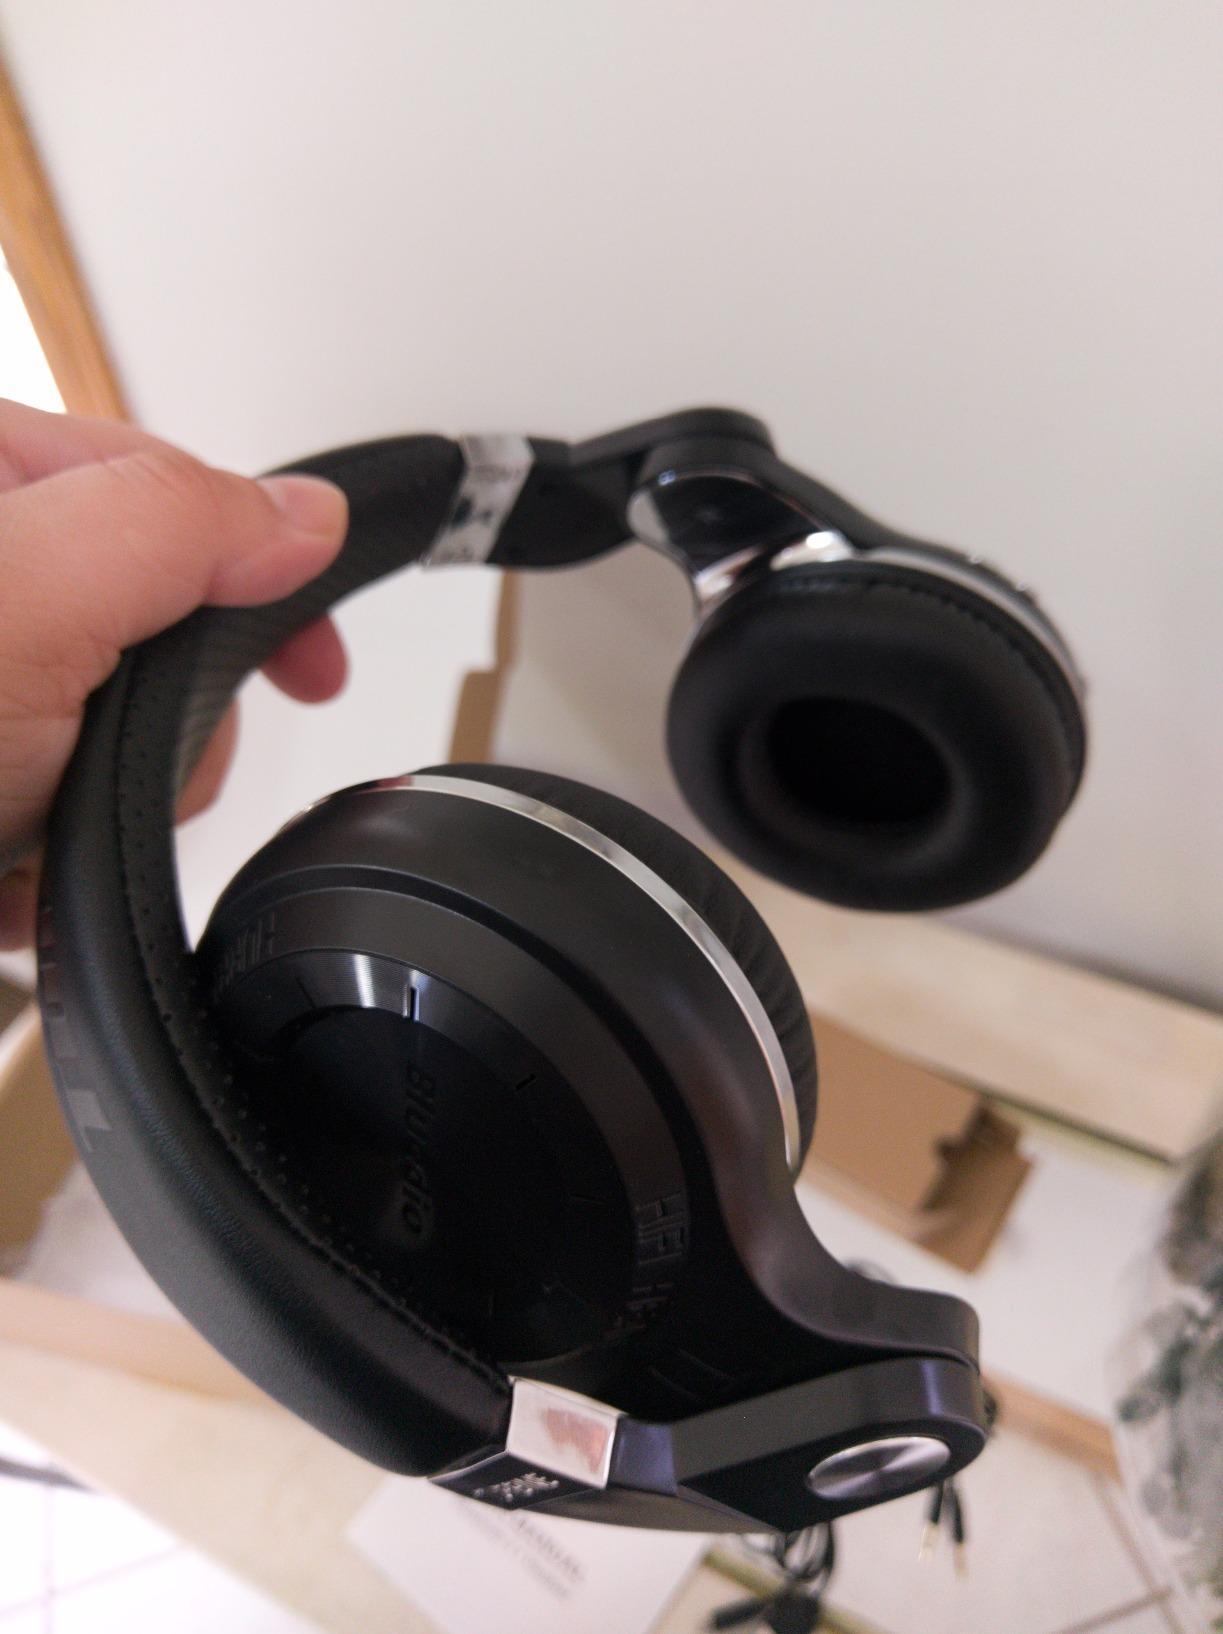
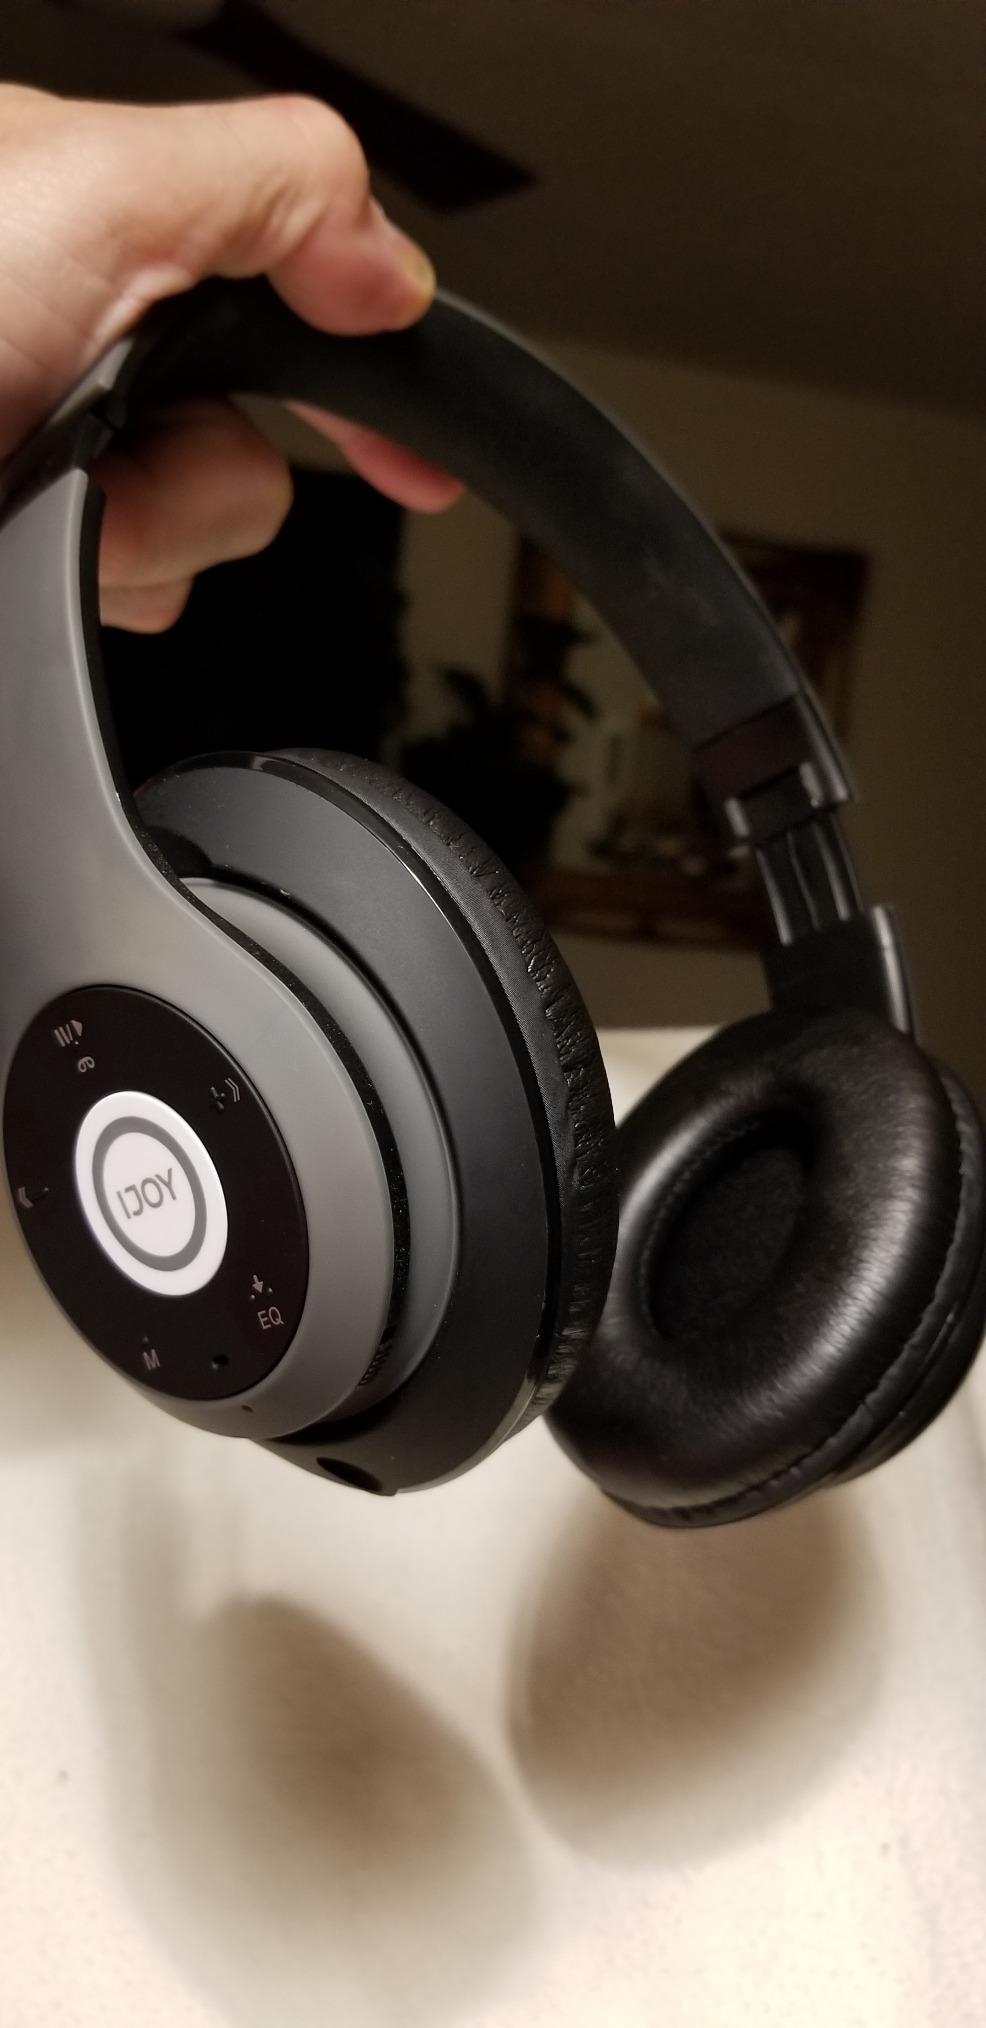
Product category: headphones
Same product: no